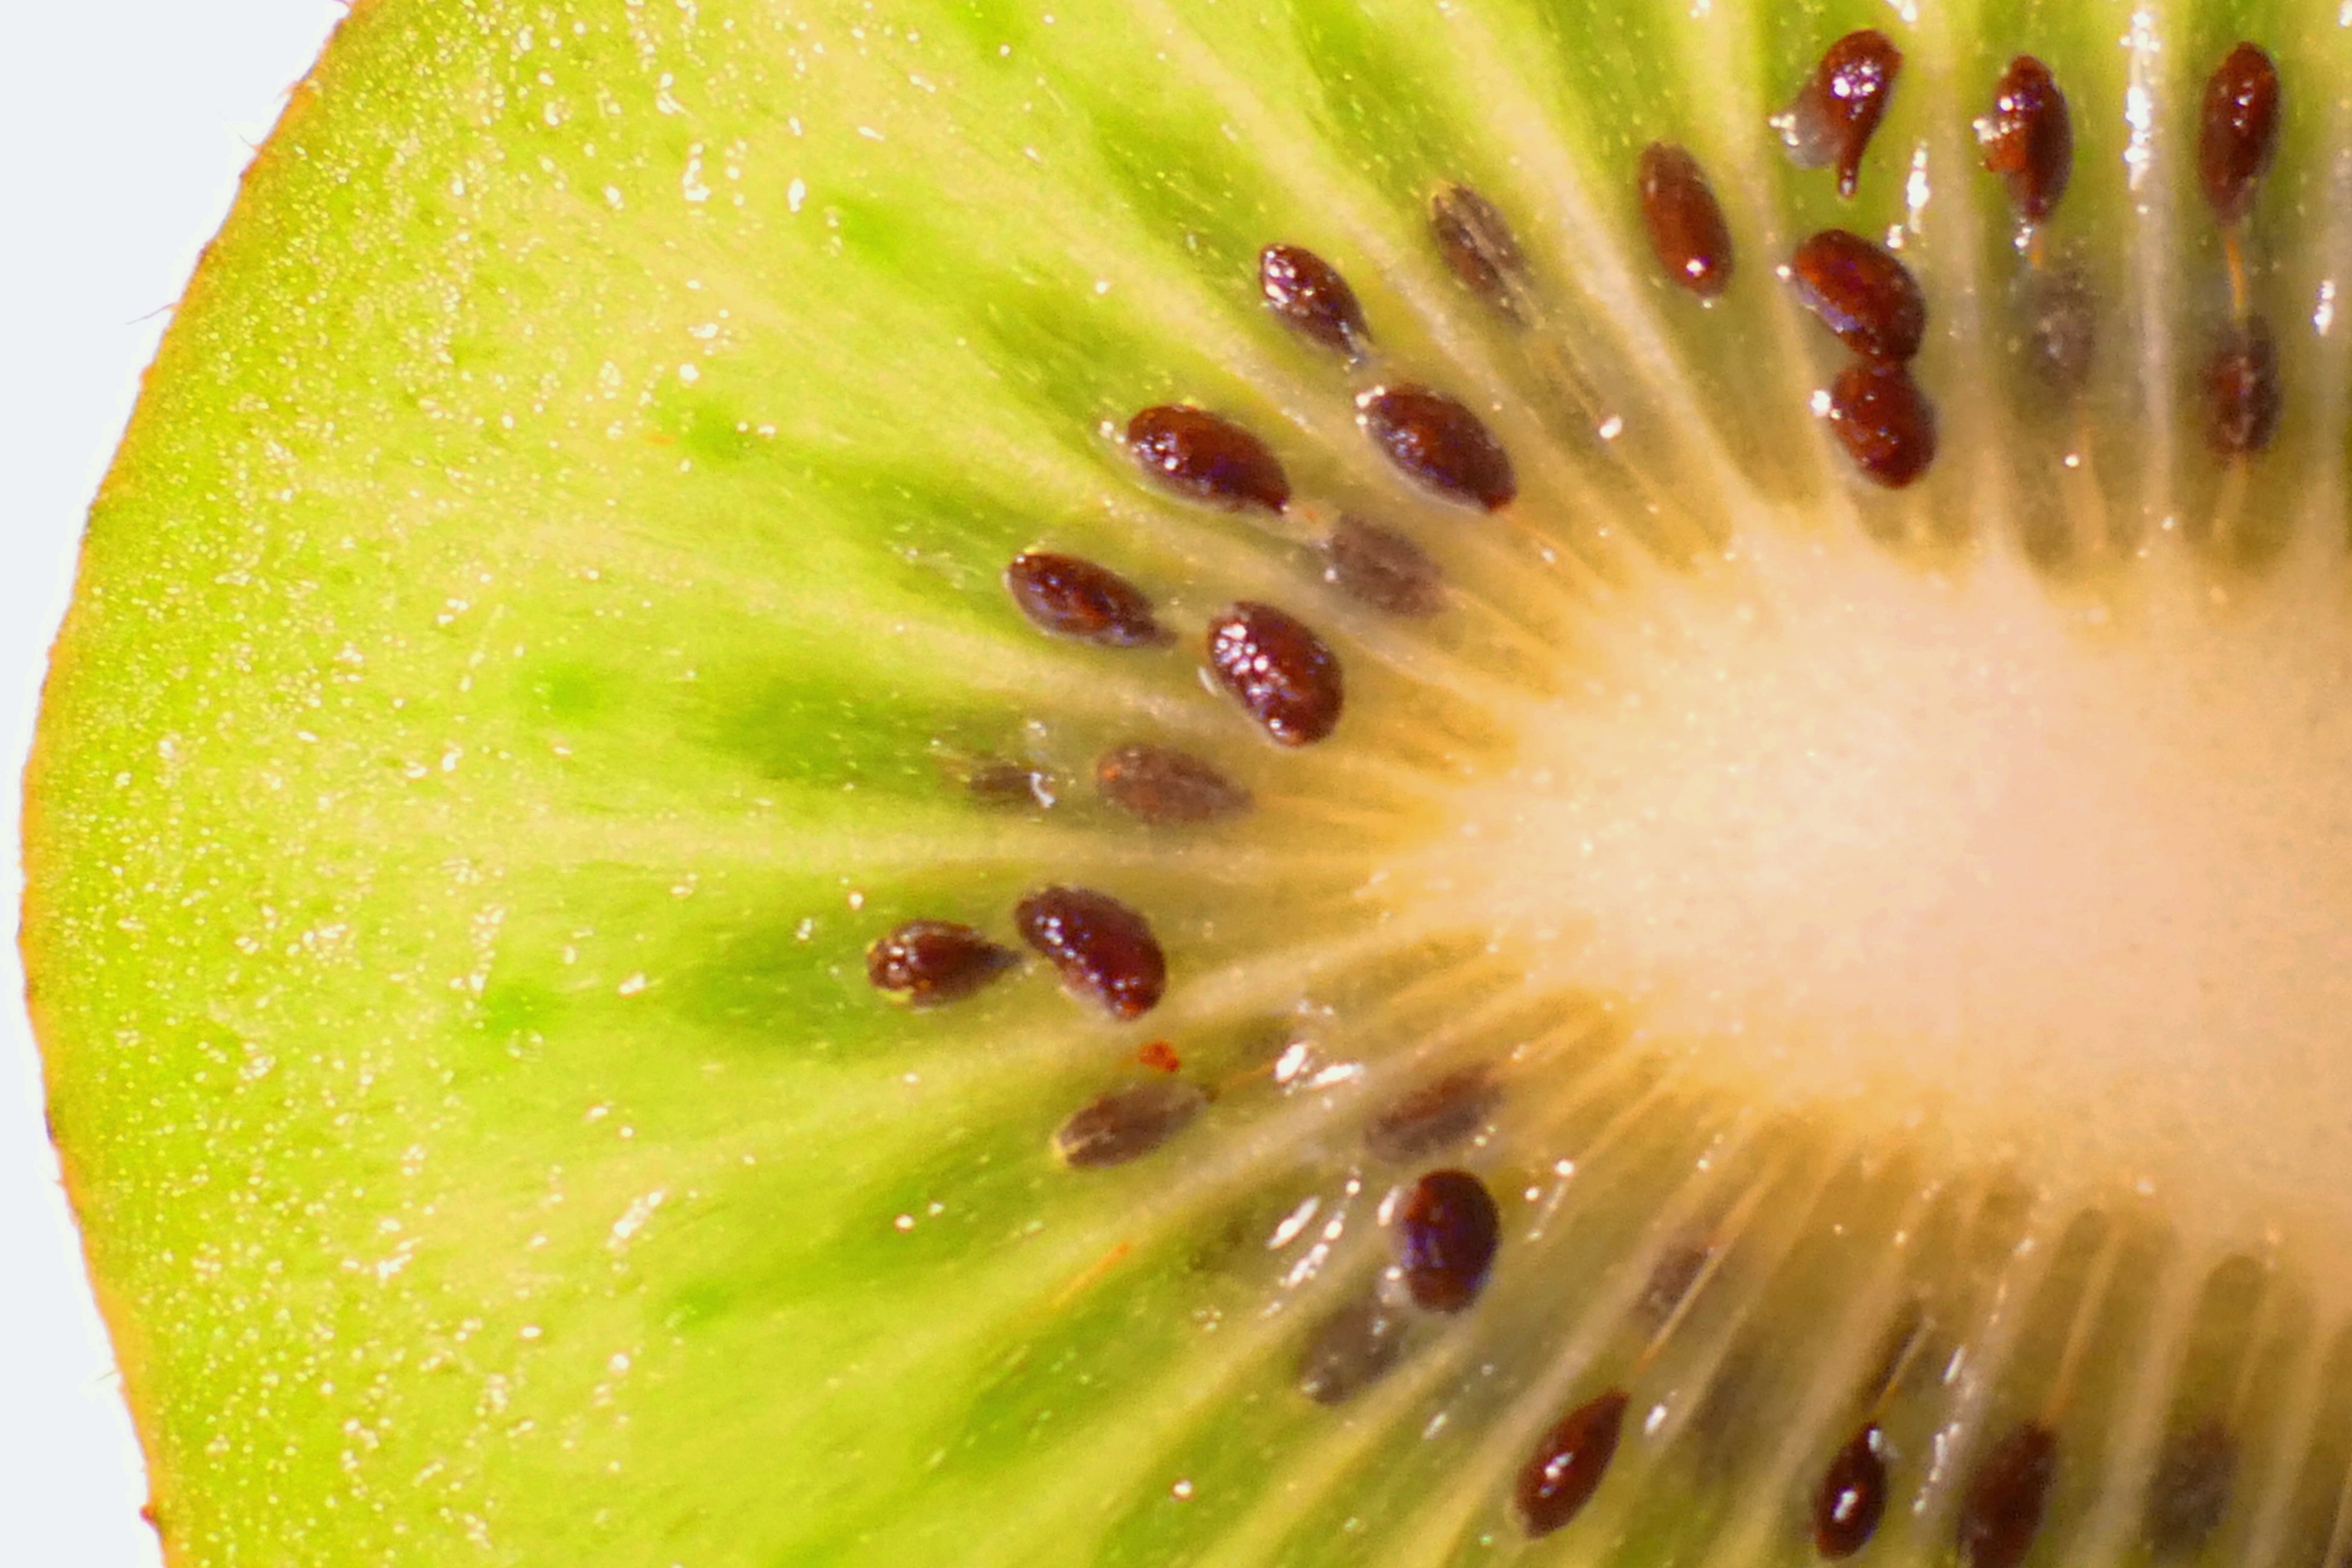
plant, fruit, sweet, flower, food, green, produce, healthy, close up, kiwi, fruits, vitamins, macro photography, flowering plant, kiwi slice, land plant, kiwifruit